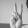
ASL letter: V